Pentapetalae

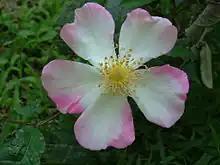
"Rose uchiyamane" flower.

The order Santalales, with its approximately 160 genera and 2,200 species distributed worldwide, is a monophyletic group that has long occupied an unresolved position at the base of the Gunneridae. Recently, phylogenetic studies based on molecular data from the complete chloroplast genome indicate a position of Santalales at the base of the Asterids. Santalales is ecologically diverse and includes free-living plants, such as "Erythropalum", as well as (hemi)parasites. Among the latter are species that parasitize stems or shoots, such as the mistletoes of the genus "Misodendrum", and root parasites, including the well-known and economically important sandalwood tree ("Santalum album"), whose aromatic wood is a component of many perfumes. The APG III classification system recognized seven families in Santalales: Balanophoraceae, Misodendraceae, Opiliaceae, Schoepfiaceae, Loranthaceae, Santalaceae (including Viscaceae), and Olacaceae. In 2010, however, new molecular data have made it possible to revise that conclusion, so that Aptandraceae, Balanophoraceae, Coulaceae, Erythropalaceae, Loranthaceae, Misodendraceae, Octonemaceae, Olacaceae, Opiliaceae, Santalaceae, Schoepfiaceae, Strombosiaceae, and Ximeniaceae are now recognized.